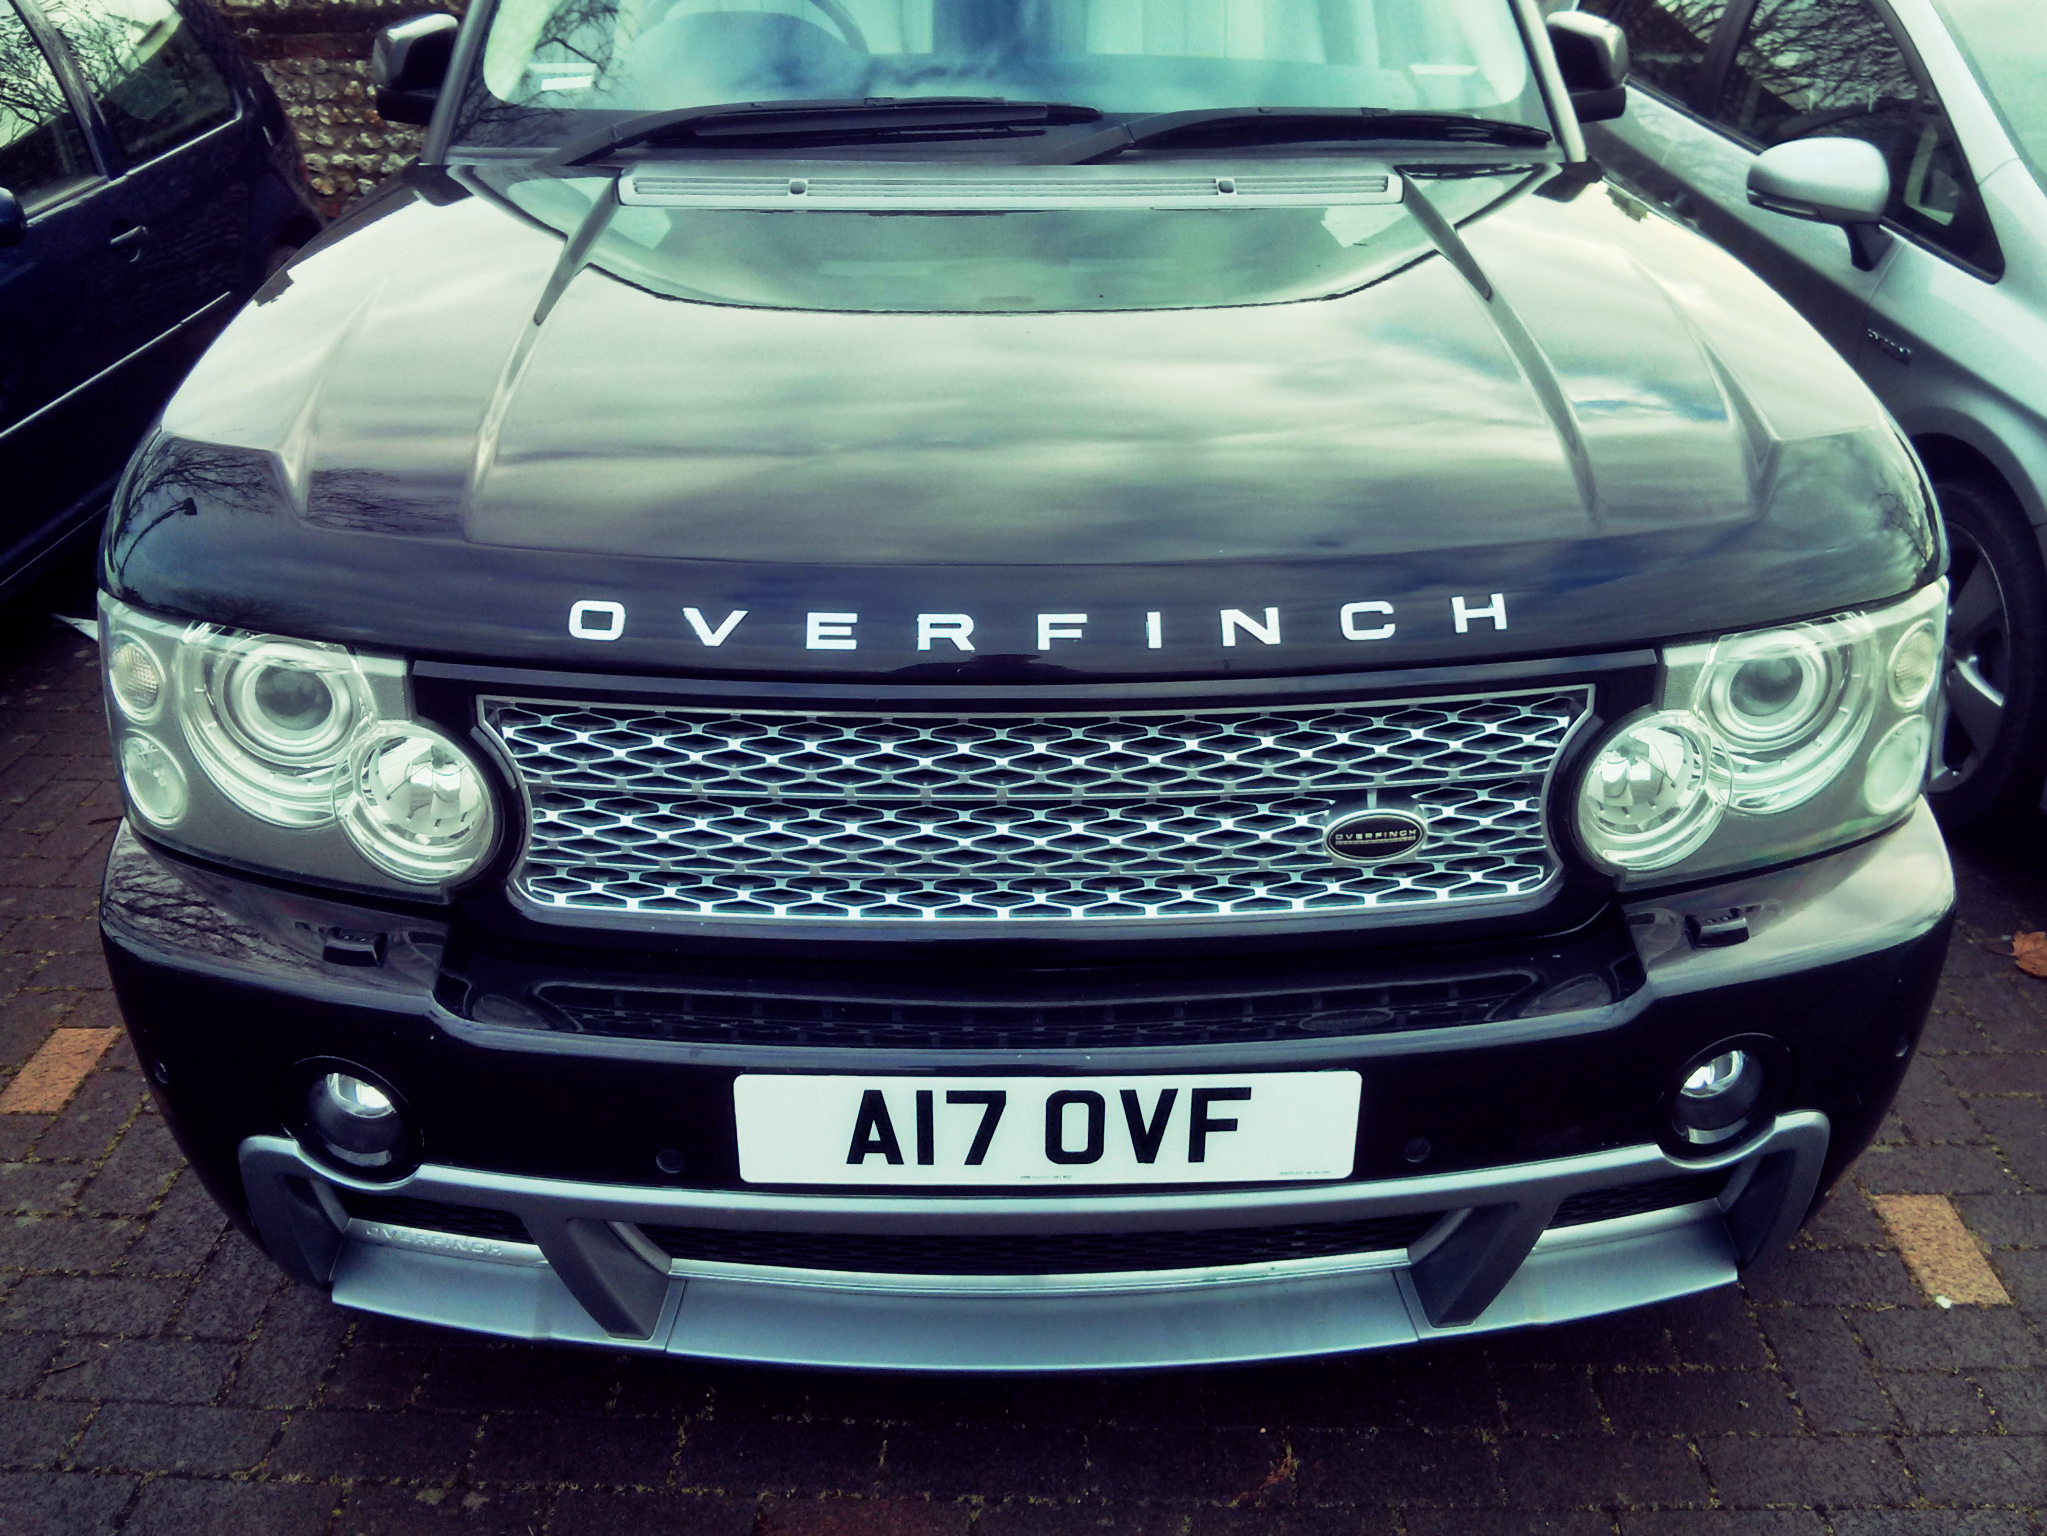
car, cloudy, pavement, reflection, vehicle, blue, grille, grill, bumper, lights, headlights, parked, suv, bricks, bonnet, day, landrover, carpark, chichester, overfinch, range rover, sport utility vehicle, land vehicle, automotive exterior, vehicle registration plate, family car